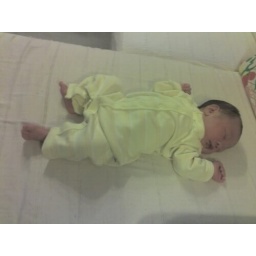
Joshua in Old Navy yellow long rompers... The first time he's wearing the clothes we bought!